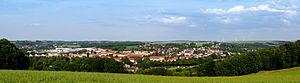
Wilkau-Haßlau est une ville de Saxe, située dans l'arrondissement de Zwickau, dans le district de Chemnitz.Il y a une usine Haribo.